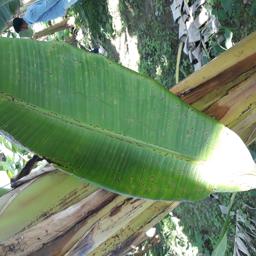
Label: BLACK SIGATOKA